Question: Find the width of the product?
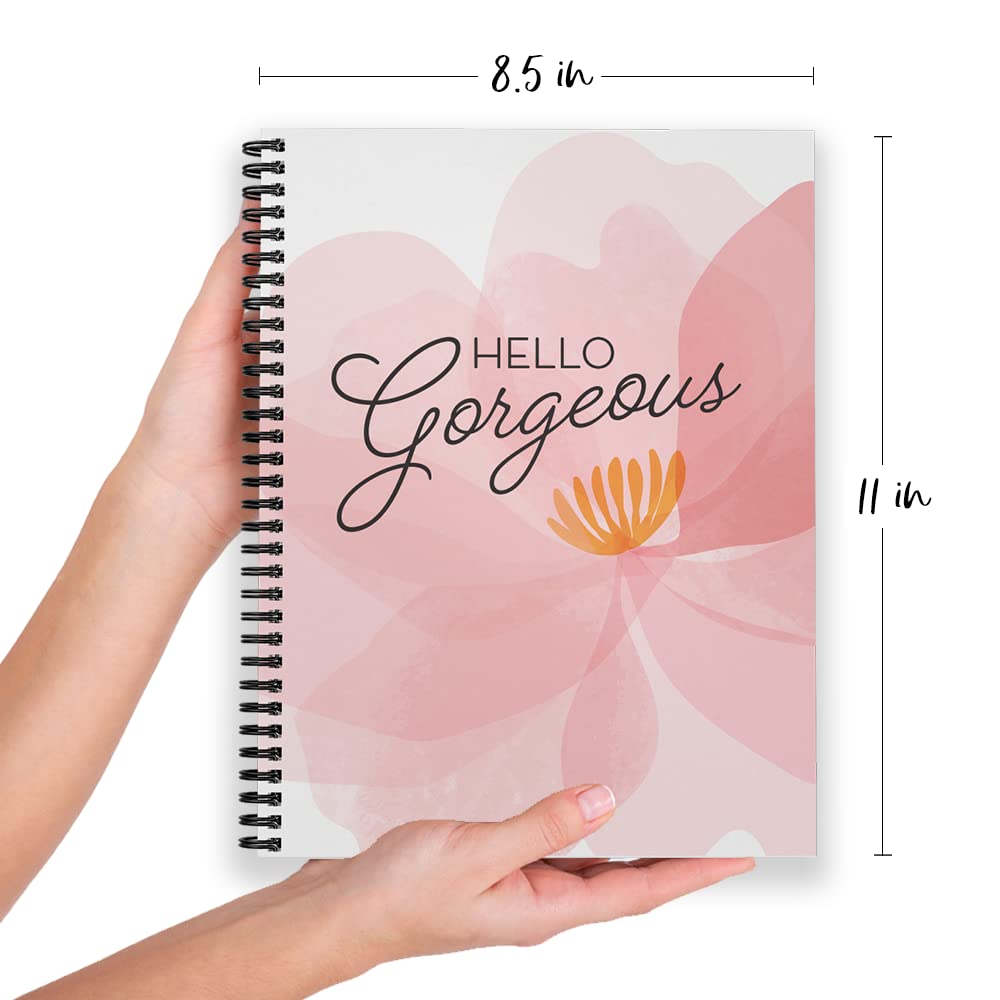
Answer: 8.5 inch